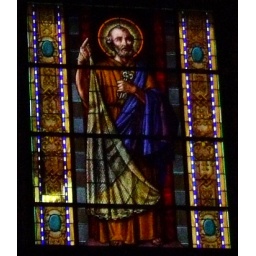
stained glass window at san pedro apostol church in                                                                                                                                                                                                                                                                                                                                                                                                                                                                                                                                                                                                                                                                                                                                                                                                                                     matanzas, cuba